Nasugbu

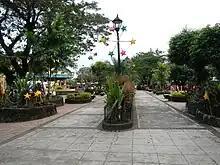
Plaza de Roxas

A great majority of Nasugbugueños are Catholics. Although there is a legislated separation of church and state in the Philippines, the town fiesta on December 3 is a holiday. Nasugbu is also one of the most important centres of the Roman Catholic Church in the Archdiocese of Lipa. Though officially called Vicariate I, it is sometimes called the Vicariate of San Francisco Xavier in honour of the town's patron saint. Some barangays have their own respective patron saints and celebrate a feast day other than that of Saint Francis Xavier's.